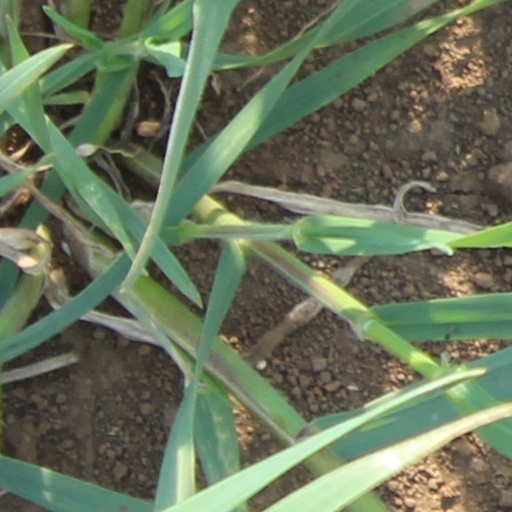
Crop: wheat